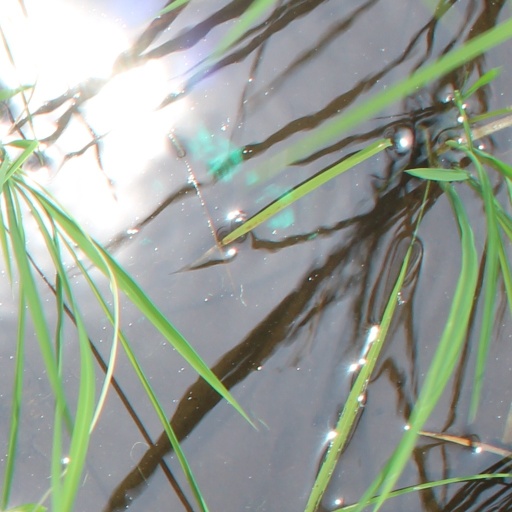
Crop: rice